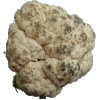
Label: cauliflower